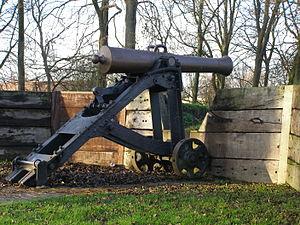
Canon dans les remparts.
Maubeuge est une commune française située dans le département du Nord, en région Hauts-de-France. Ses habitants sont appelés les Maubeugeois.